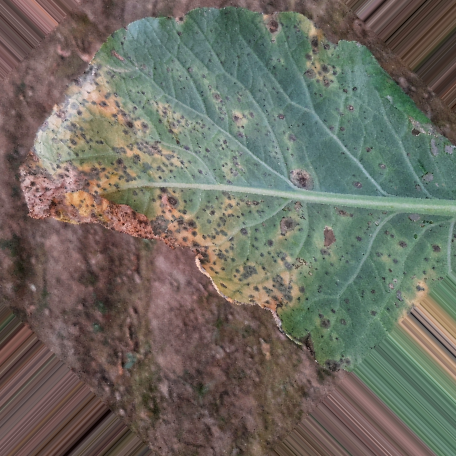
Label: Downy Mildew